Northrop HL-10

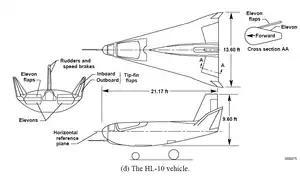
NASA HL-10 Lifting Body Diagram

In the pilot movie, and an episode of "The Six Million Dollar Man" series, titled "The Deadly Replay", the HL-10 serial number 804 is identified as the aircraft flown by Col. Steve Austin when he crashed, leading to his transformation into a bionic man, and the HL-10 is also featured in this episode. Other episodes and Martin Caidin's original novel, "Cyborg", contradict this, however, by identifying Austin's aircraft as a fictional cousin of the HL-10, the M3-F5. Further confusion is added by the fact that both the HL-10 and the M2-F2 are featured in the opening credits of the television show.